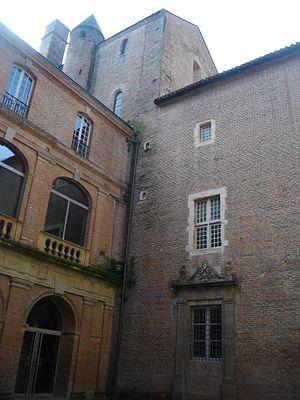
L'aula est la première batisse construite au milieu du XIIIème siècle. C'est la partie rectangulaire qui dépasse de l'angle fait par une courtine et une galerie ultérieure. Des traces sur le mur ouest montre que la courtine a été rabaissée. La tourelle ronde accolée abrite un escalier à colimaçon.
Le palais de la Berbie est un ancien palais épiscopal situé à Albi, dans le sud-ouest de la France.